Asger Jorn

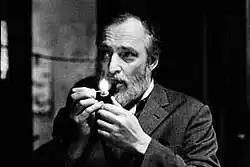
Jorn photographed in 1963 by Erling Mandelmann

Asger Oluf Jorn (3 March 1914 – 1 May 1973) was a Danish painter, sculptor, ceramic artist, and author. He was a founding member of the avant-garde movement COBRA and the Situationist International.